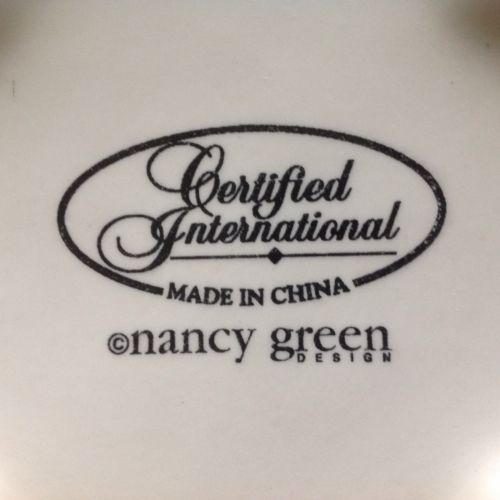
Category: mug